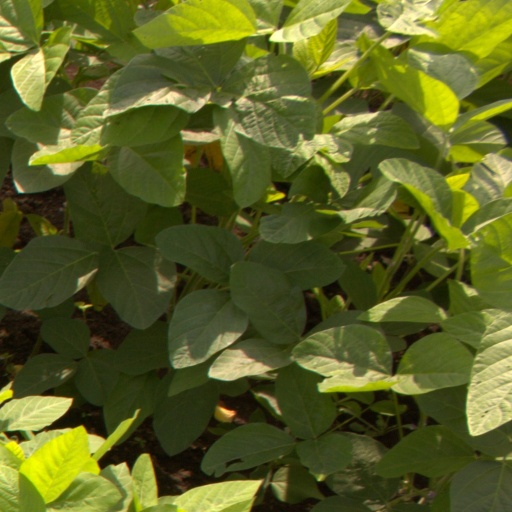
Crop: soybean